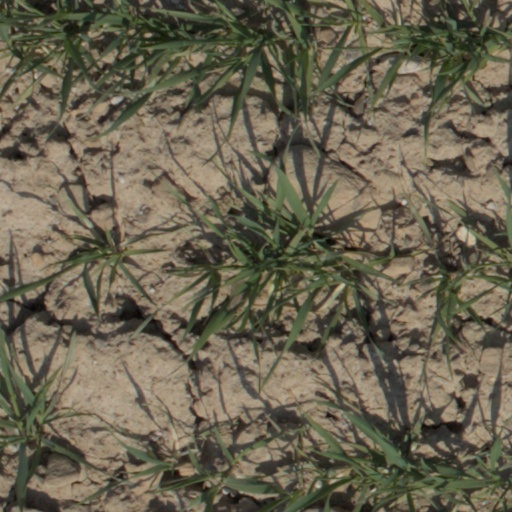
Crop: wheat